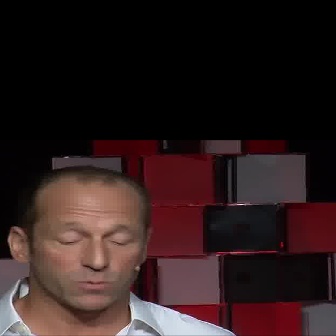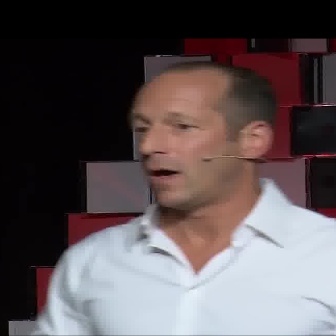
  Please identify the target specified by the bounding box [5,163,152,311] in the first image and locate it in the second image. Return the coordinates in [x_min,y_min,x_max,y_max] format.
Answer: [131,60,276,205]